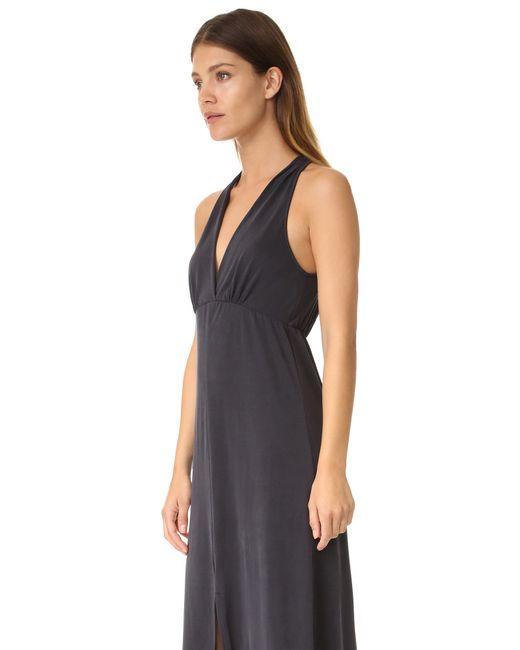
tiefer V-Ausschnitt für Damen, schwarz, ärmellos, Vorderbeinausschnitt, langes Abendkleid